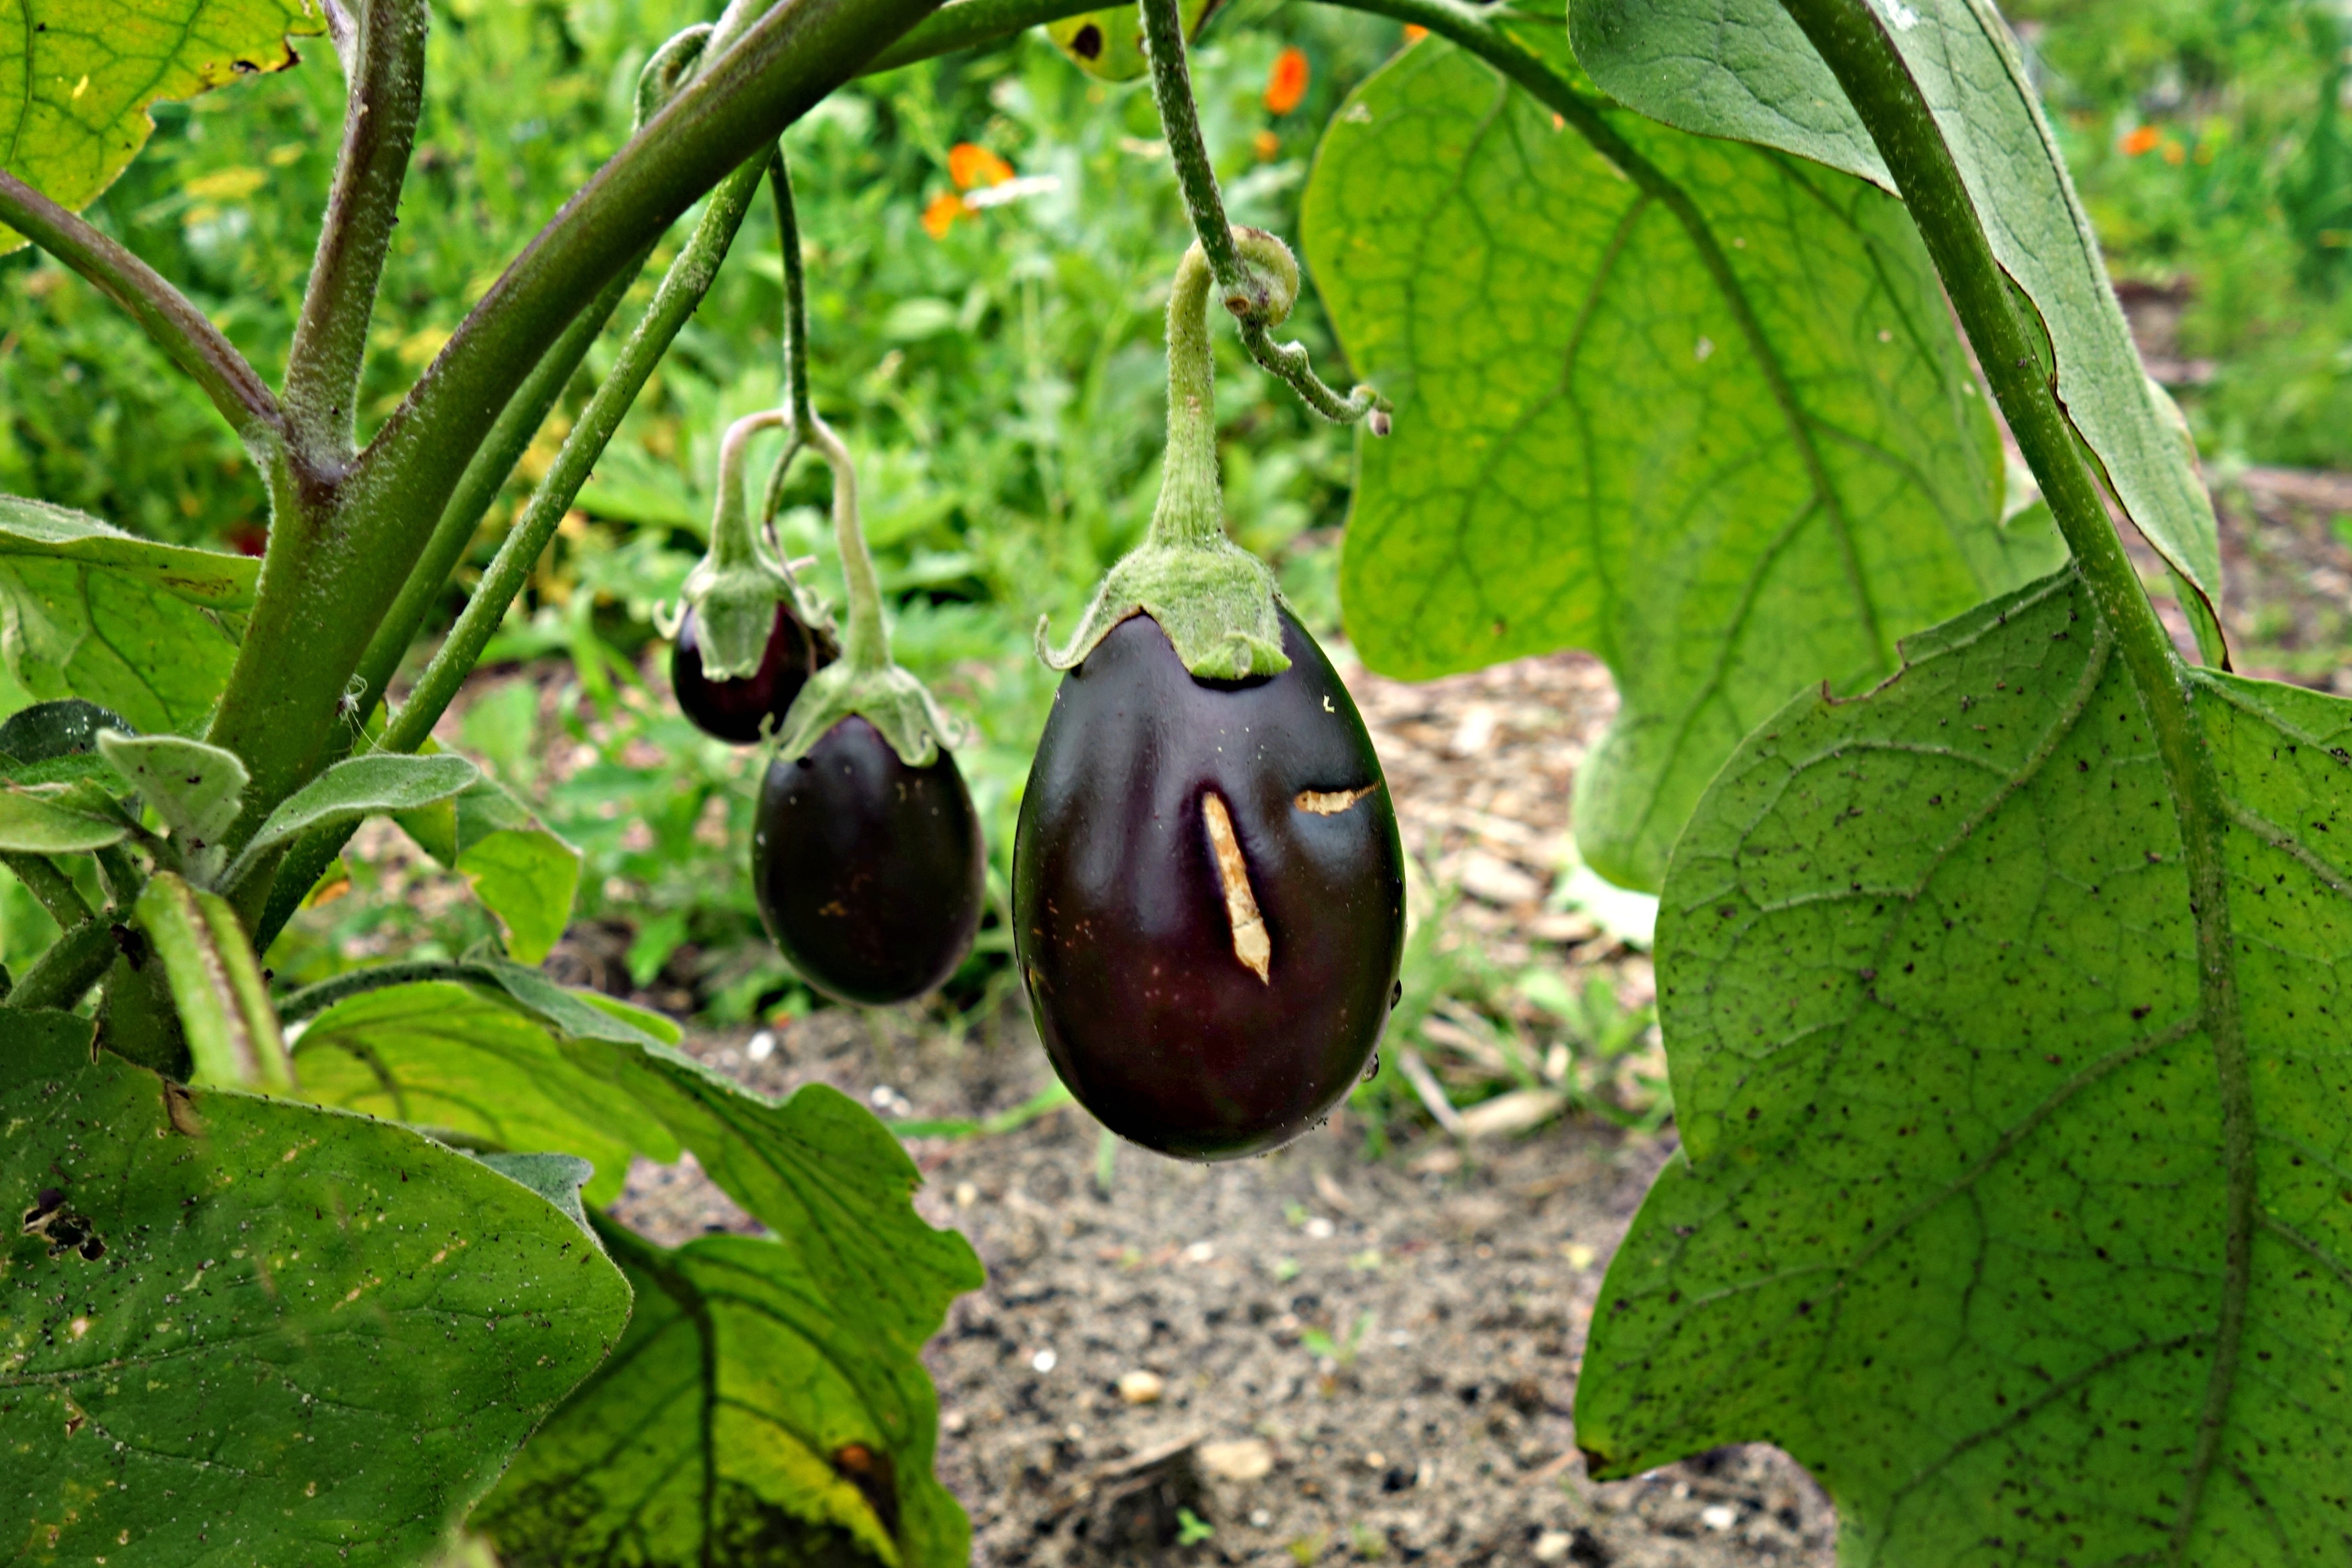
tree, branch, plant, fruit, berry, leaf, flower, dish, meal, food, green, cooking, produce, vegetable, botany, garden, flora, cuisine, eating, vegan, vegetarian, edible, aubergine, eggplant, vegetable garden, flowering plant, kitchen garden, land plant